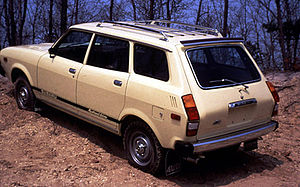
Subaru L-serie / Modeller
Subaru L-serien var en lille mellemklassebil fra Subaru fremstillet mellem efteråret 1971 og midten af 1994.